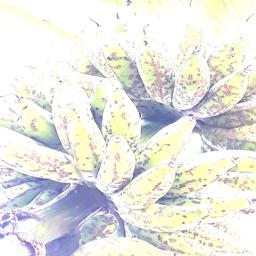
Label: BANANA FRUIT- SCARRING BEETLE